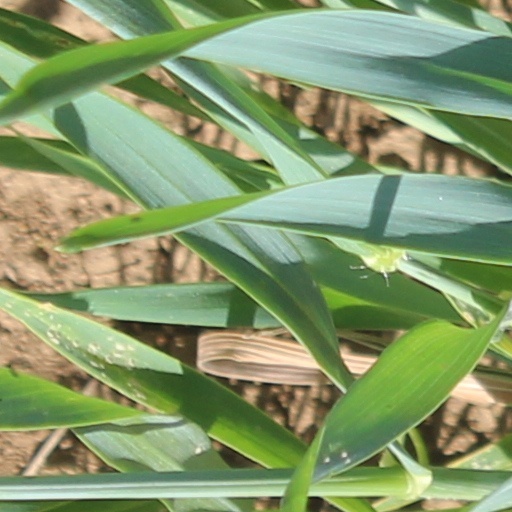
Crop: wheat